St Germain's Churchyard

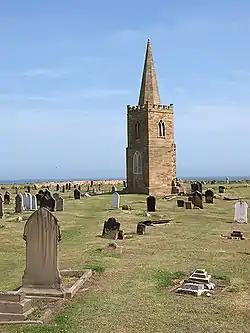
St Germain's church tower

St Germain's Churchyard is a large cemetery overlooking the North Sea at Marske-by-the-Sea, North Yorkshire, England. Its church tower is a grade II listed structure at the midpoint to the yard and a landmark for sailors out on the sea. It is a remnant of a demolished church, services at St Germain's were replaced in 1876 by St Mark's.